Luang Por Dhammajayo

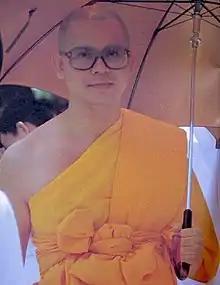

Luang Por Dhammajayo was born in Sing Buri Province with the lay name Chaiyabun Sutthiphon on 22 April 1944, to Janyong Sutthiphon (his father) and Juri Sutthiphon (his mother). His parents were Lao Song and Thai-Chinese, and separated when he was young. Chaiyabun was raised by his father, who was an engineer working for a government agency. Due to a sensitivity for sunlight, Chaiyabun had to wear sunglasses from a young age.